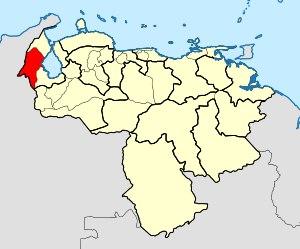
Le diocèse de Machiques est un diocèse de l'Église catholique au Venezuela, suffragant de l'archidiocèse de Maracaibo.